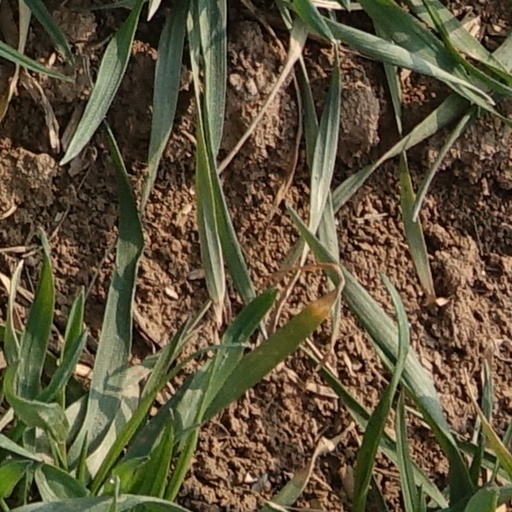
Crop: wheat